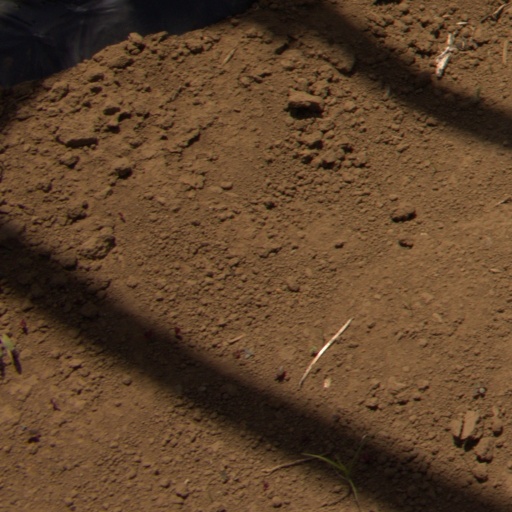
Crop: Jerusalem artichoke